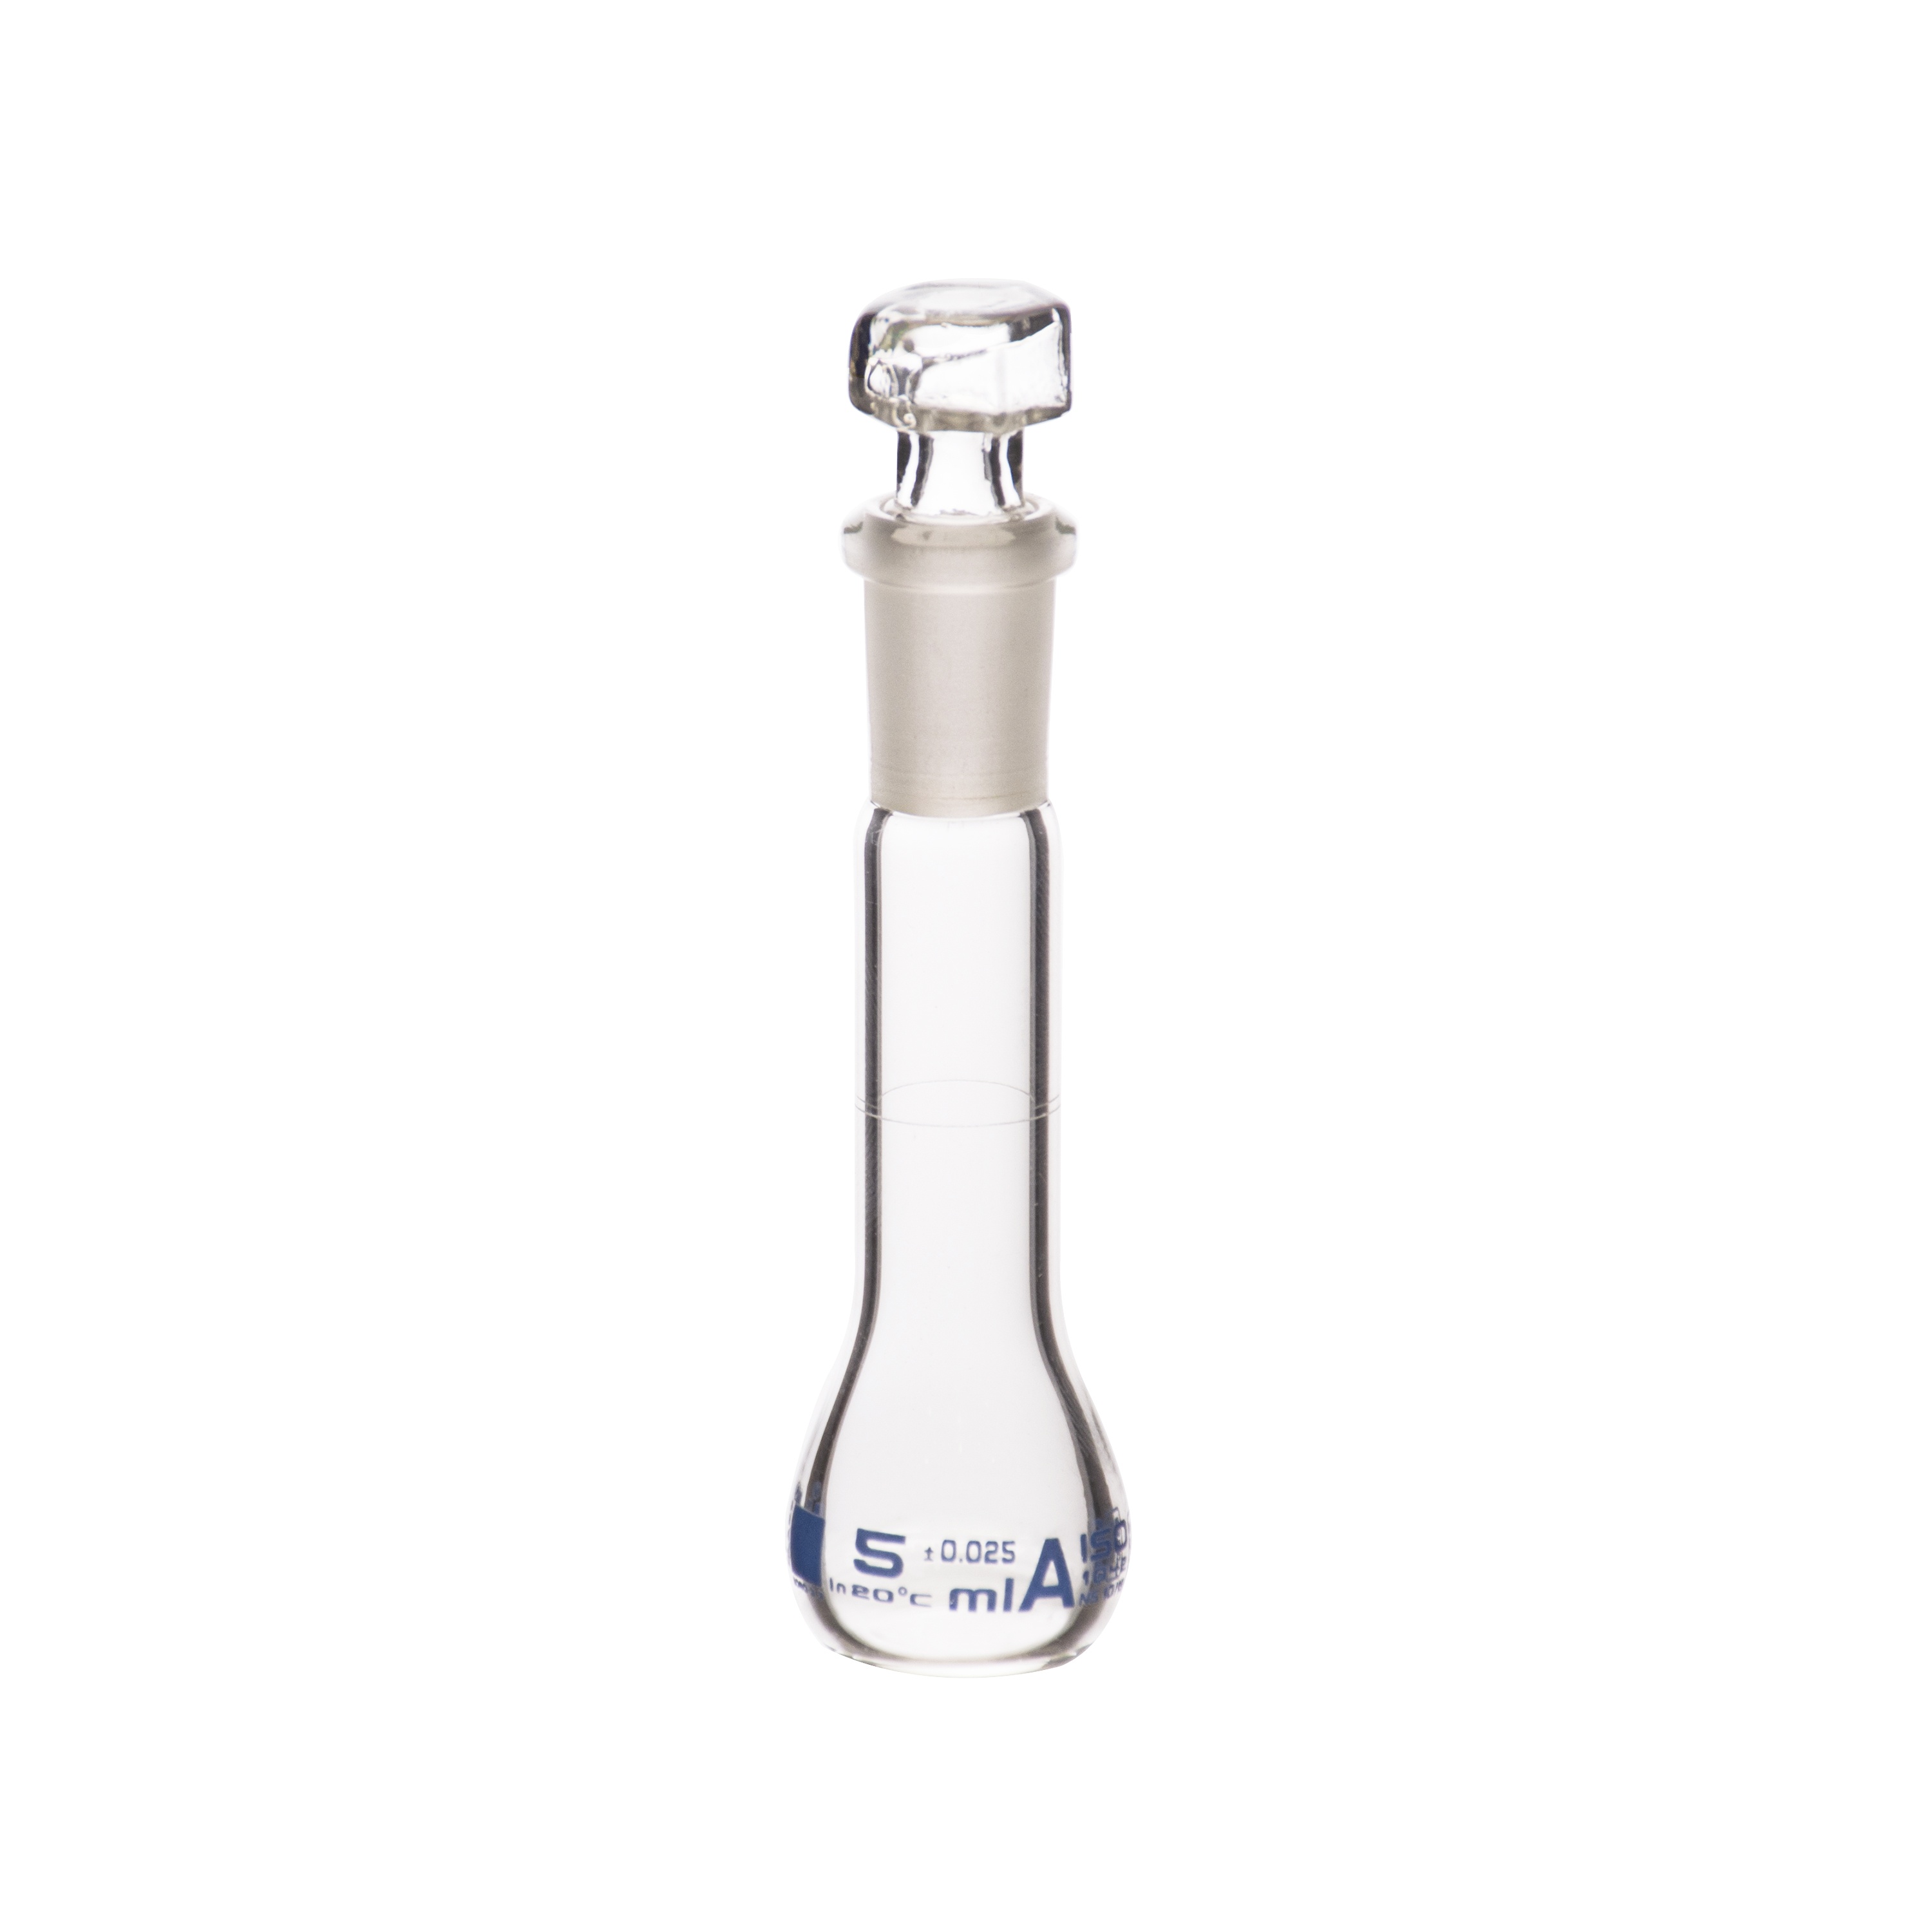
Flasks Volumetric with Hollow Stopper Class - A, cap. 5ml, Hex. Hollow Stopper, borosilicate glass, Blue Printing
Class A borosilicate 3.3 volumetric flask Includes hollow glass stopper (10/19) Single etched graduation mark, blue print Tolerance ±0.025ml 70 mm tall Low temperature gradient - can withstand high temperatures and thermal shocks* Superior chemical durability* Autoclavable at 121°C ISO 1042 *See specifications tab for temperature and chemical durability information
Brand: eiscoindustrial
Category: Business & Industrial > Science & Laboratory > Laboratory Supplies > Laboratory Flasks > Volumetric Laboratory Flasks